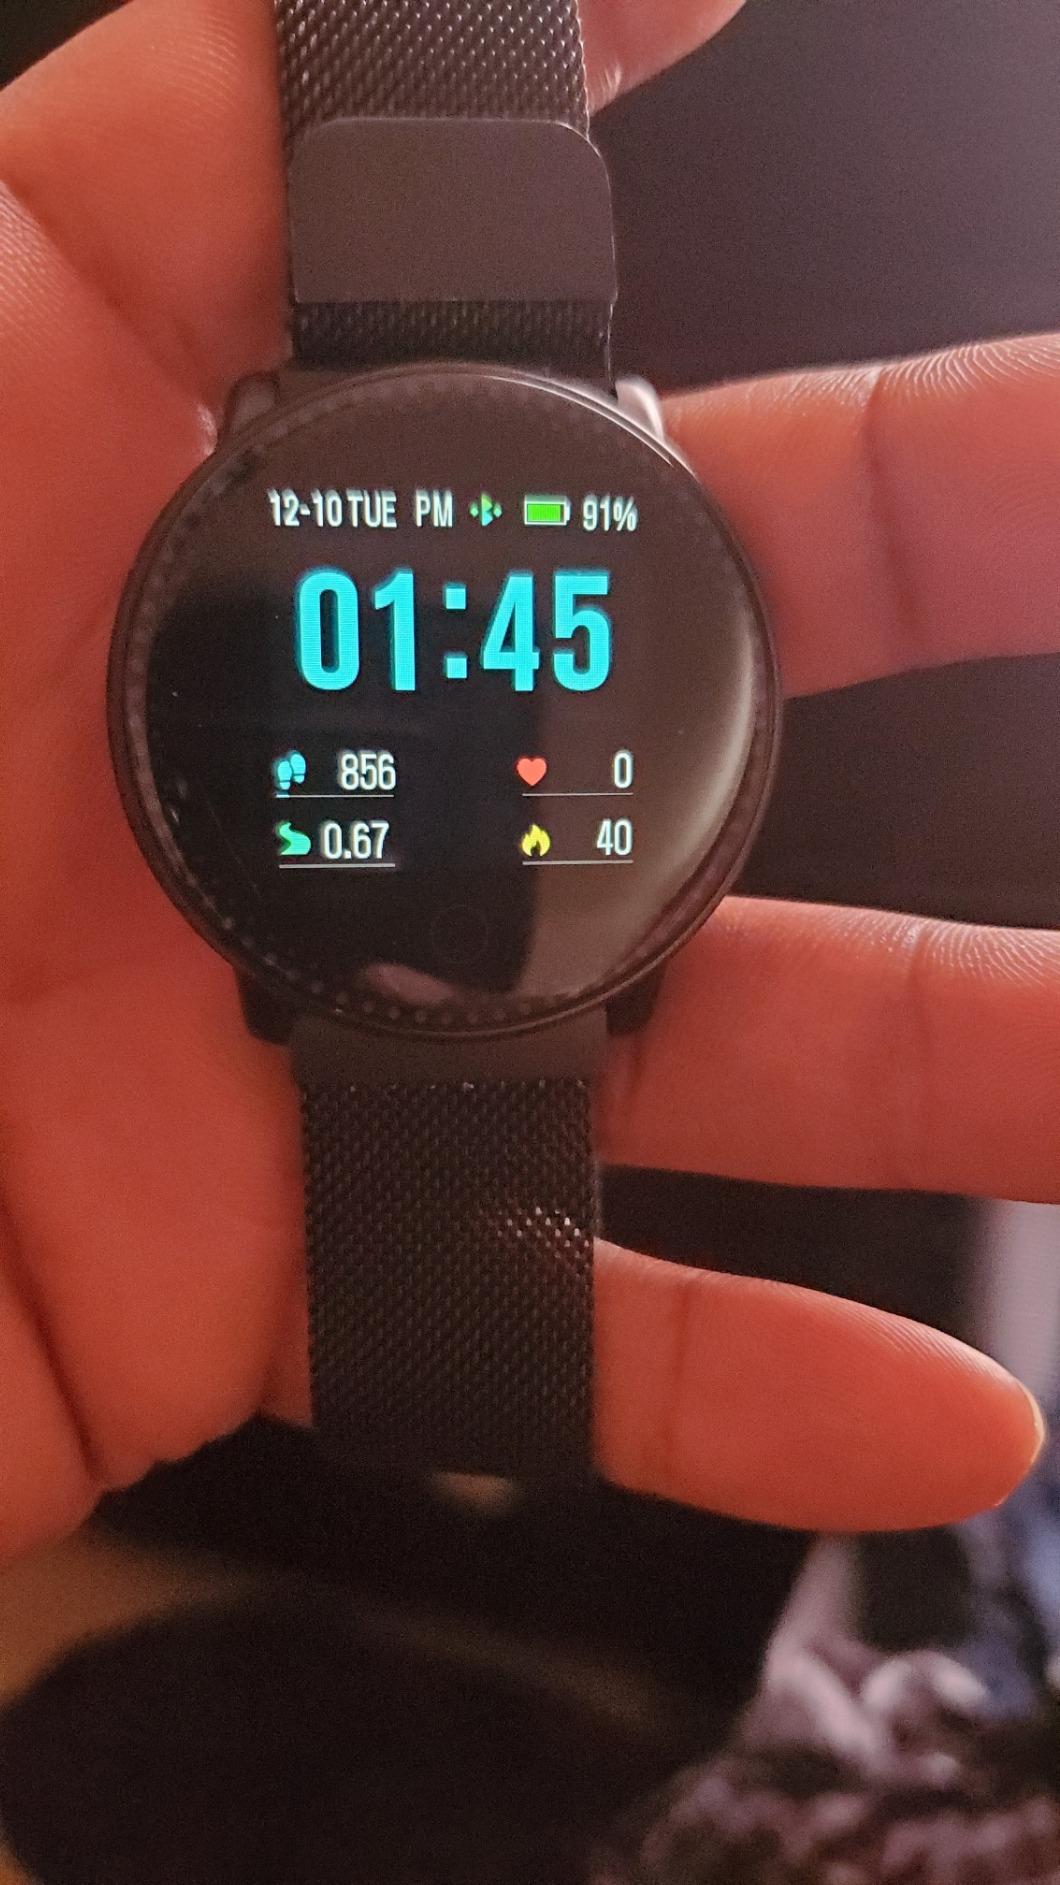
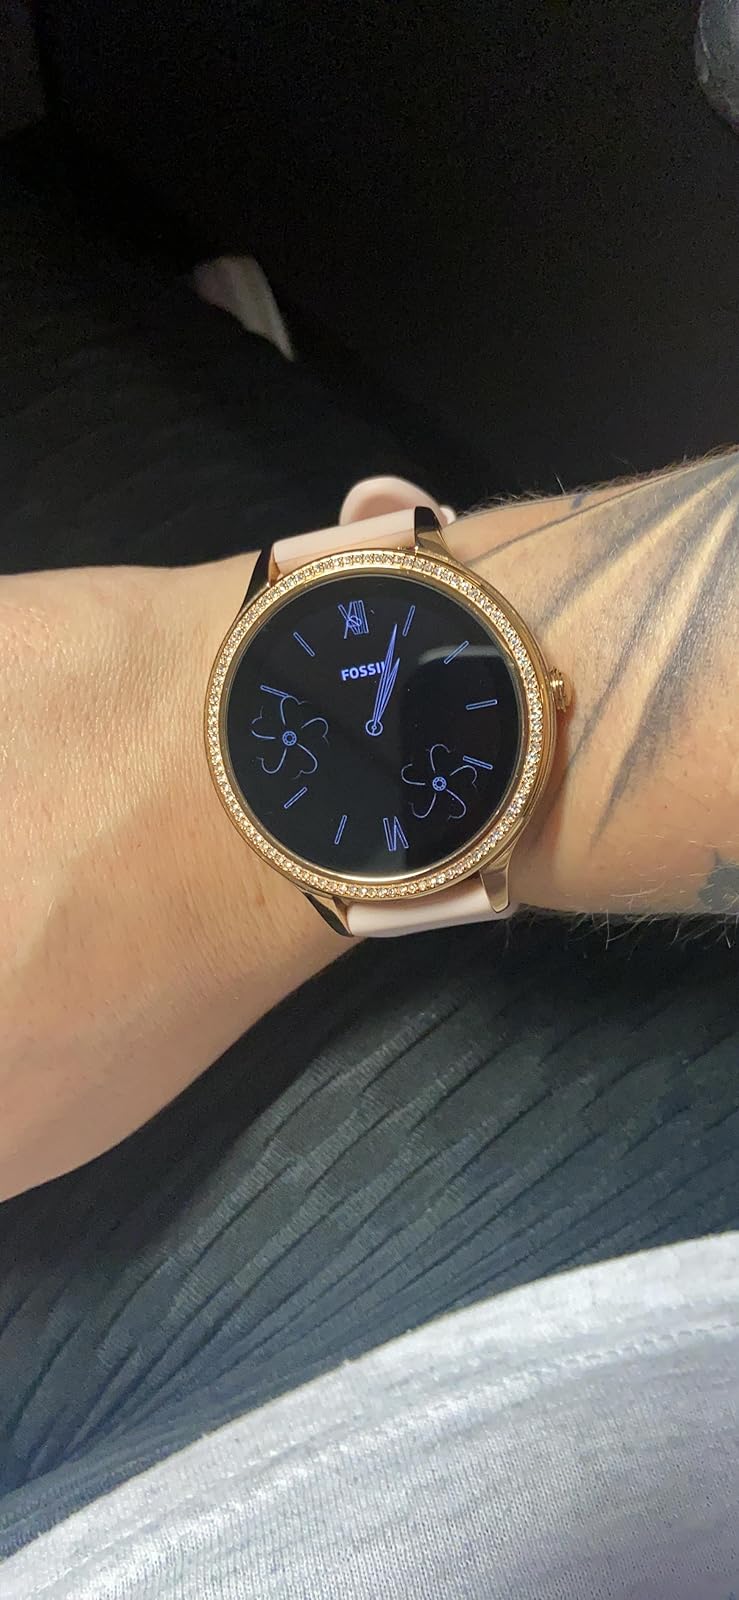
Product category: smartwatch
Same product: no